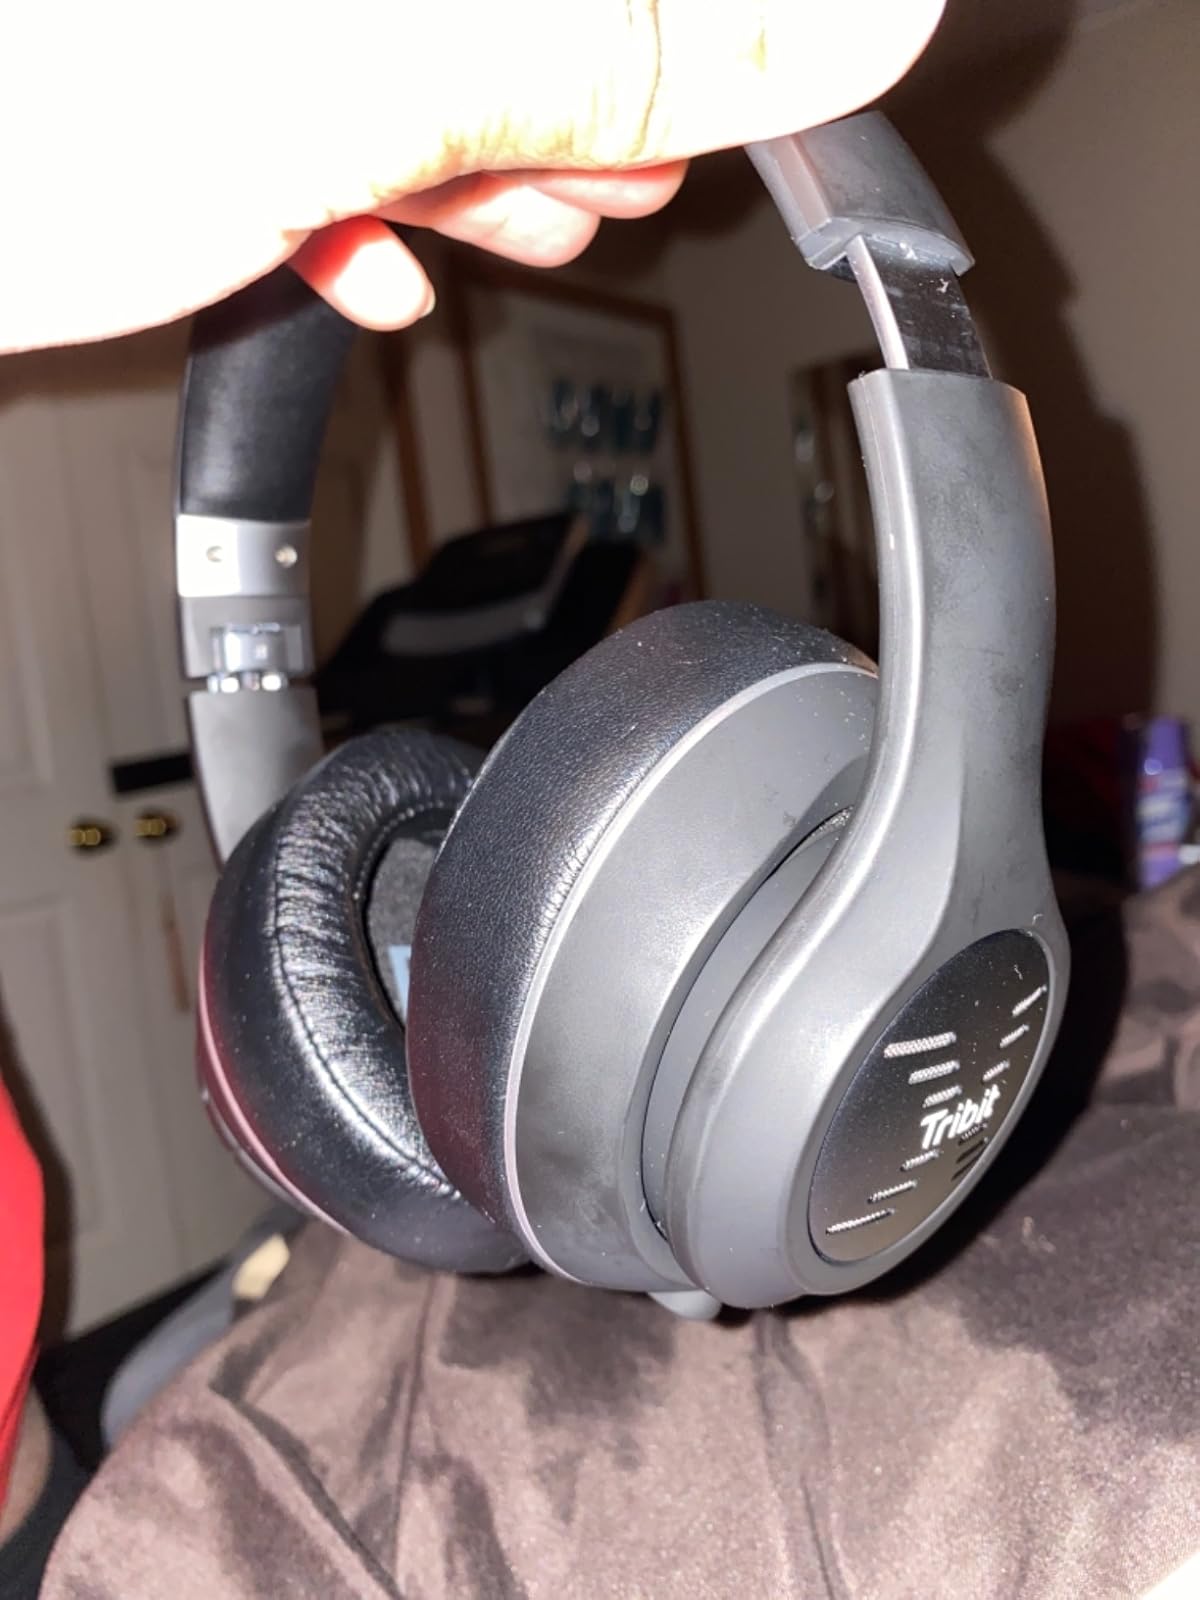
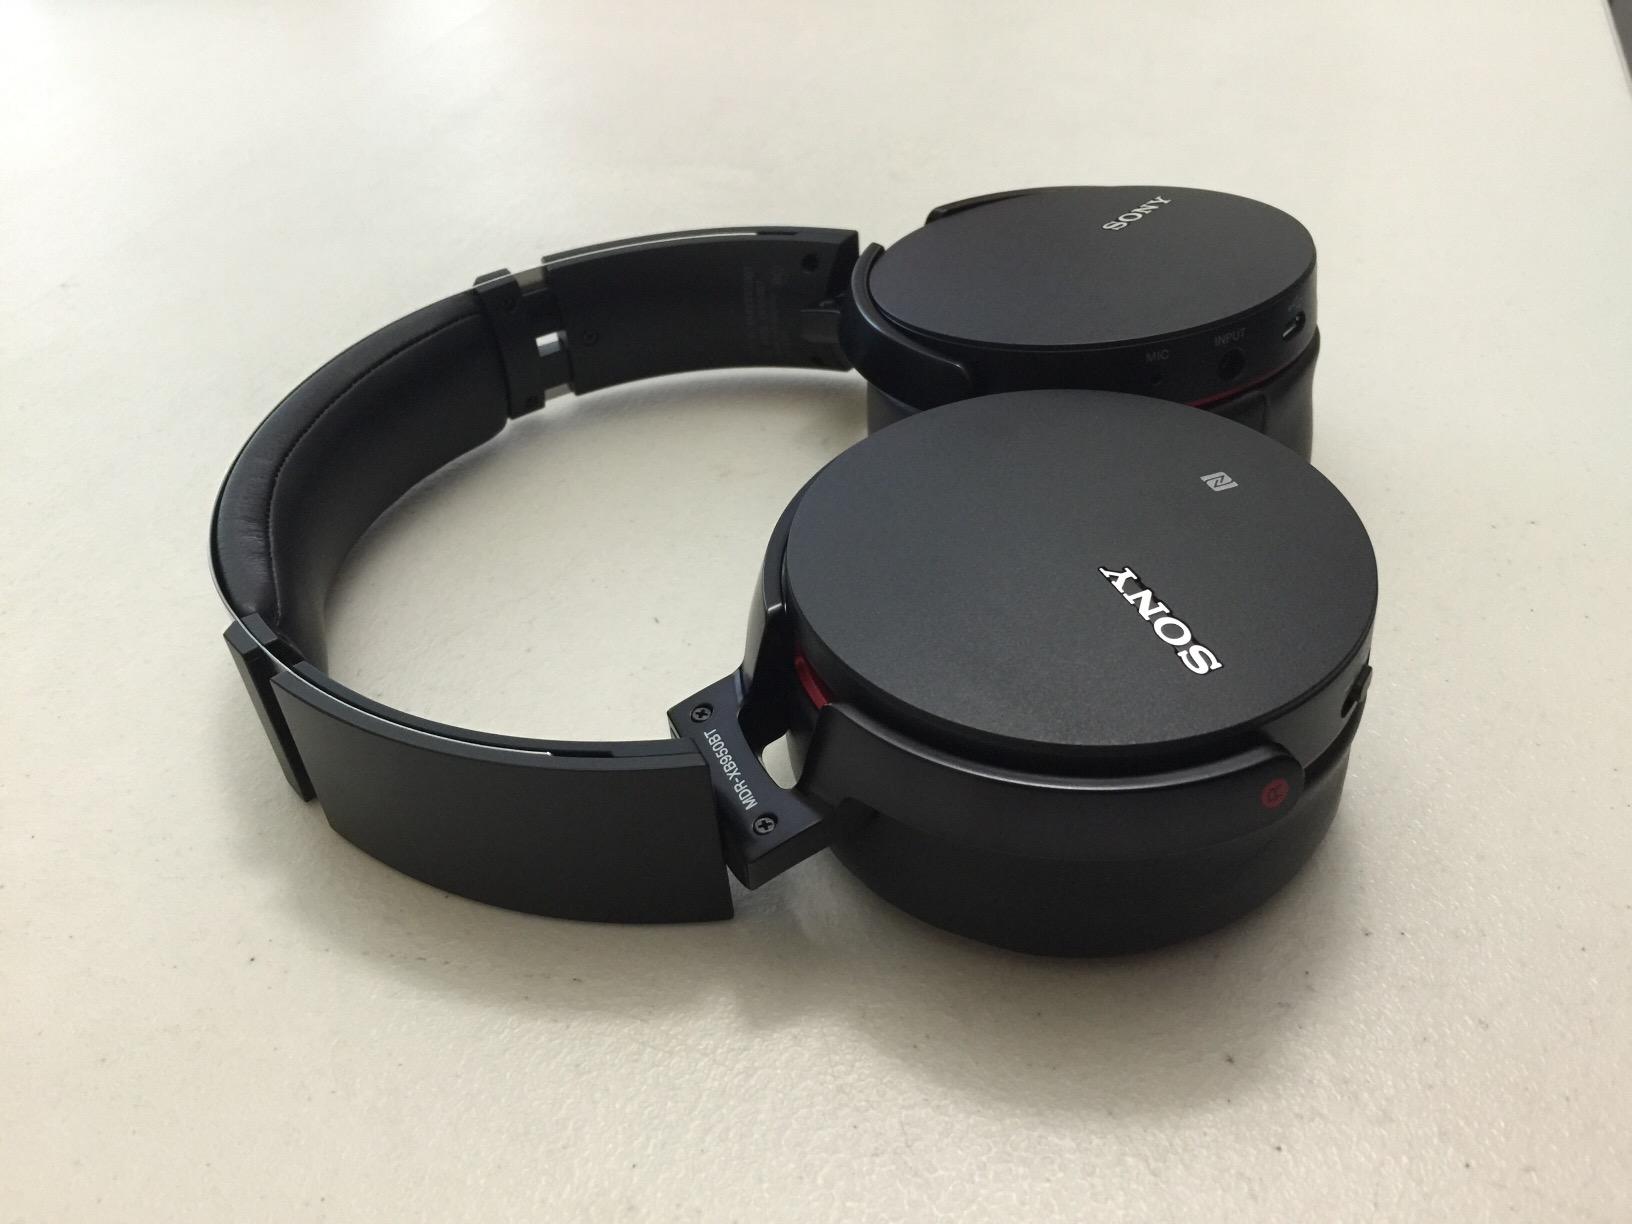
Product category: headphones
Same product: no